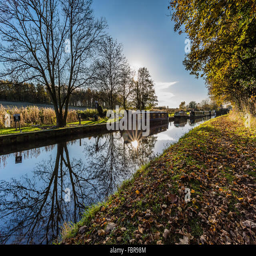
a canal boat moored on a stretch in the late winter sun